Tudor Revival architecture

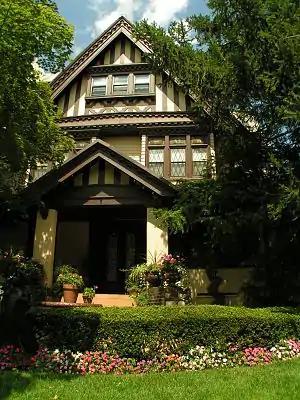
Tudor Revival features on the 1899 Saitta House, a Queen Anne Victorian, located in Dyker Heights, Brooklyn, New York

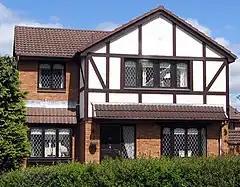
Mock Tudor-style of a market-rate residence in a subdivision development in Greenock, Scotland in 2006

Although the Gothic style remained popular in Britain well into the Renaissance and Baroque periods, by the end of the 16th century, it had subsided completely in the wake of classicism. While domestic and palace architecture changed rapidly according to contemporary taste, few notable churches were constructed after the Reformation; instead, old gothic buildings were retained and adapted to Protestant use. In contexts where conservatism and traditionalism had great value (e.g., within the Church of England and at the Universities of Oxford and Cambridge) building additions and annexes were often designed to blend or harmonize rather than contrast with the archaic style of the older work. Christopher Wren's steeple of St Dunstan-in-the-East (London,1668–71) and Tom Tower at Christ Church, Oxford (1681–82), and Nicholas Hawksmoor's Codrington Library and Front Quad at All Souls College, Oxford (1751) are the most notable examples of "Gothic survival" in the Baroque period.